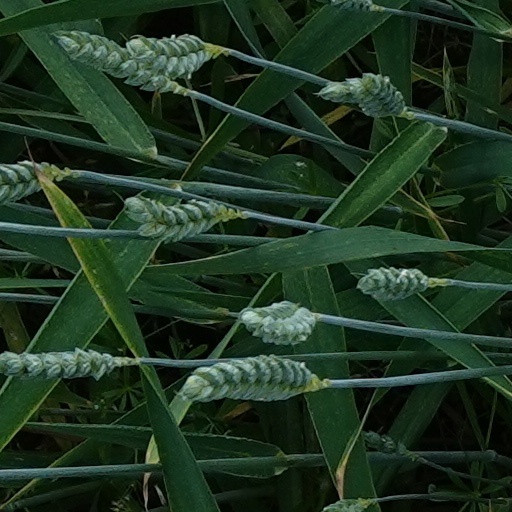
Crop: wheat